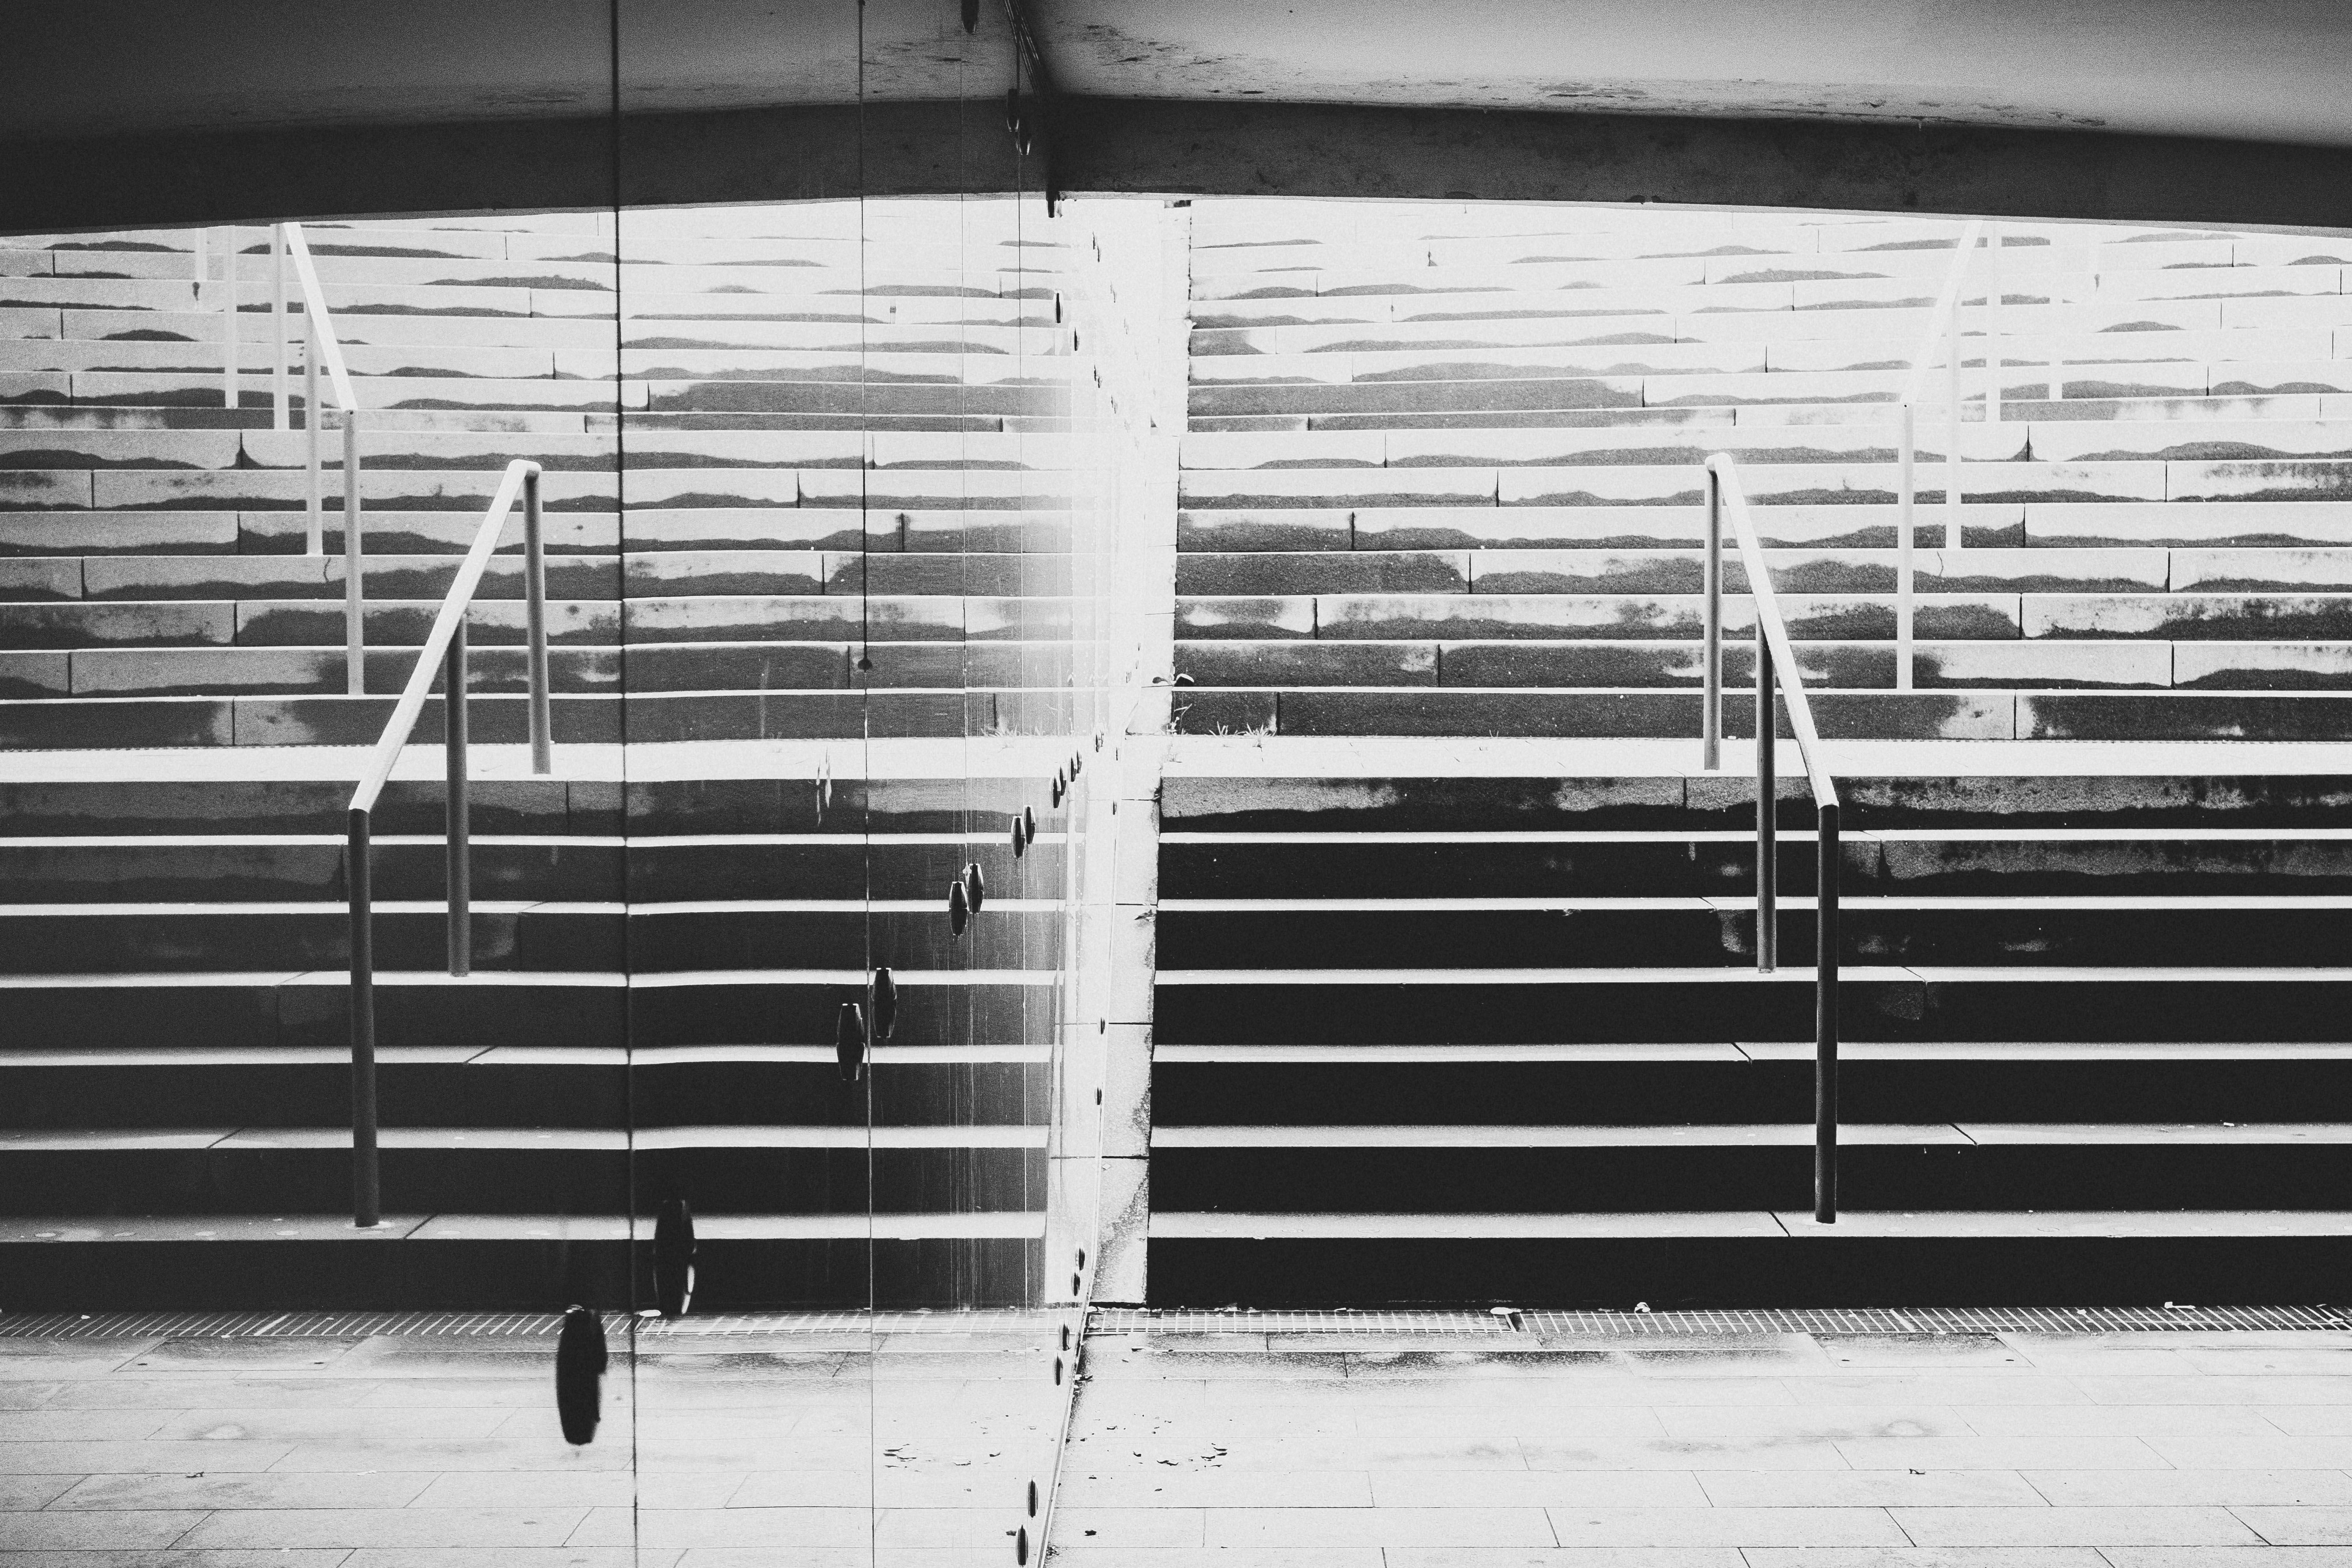
light, black and white, architecture, wood, white, street, window, city, wall, line, black, monochrome, interior design, art, mono, symmetry, photograph, kunst, shape, strase, monochrome photography, window covering